Scotland in the Wars of the Three Kingdoms

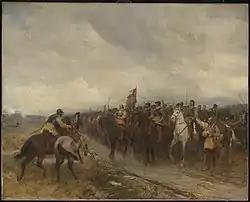
"Cromwell at Dunbar", by Andrew Carrick Gow. The battle of Dunbar was a crushing defeat for the Covenanters

This military disaster discredited the radical Covenanters known as the Kirk Party and caused the Covenanters and Scottish Royalists to bury their differences (at least temporarily) to try to repel Cromwell's invasion of Scotland. The Scottish Parliament passed the Act of Levy in December 1650, requiring every burgh and shire to raise a quota of soldiers. A new round of conscription was undertaken, both in the Highlands and the Lowlands, to form a truly national army named the Army of the Kingdom, that was put under the command of Charles II himself. Although this was the largest force put into the field by the Scots during the Wars, it was badly trained and its morale was low as many of its constituent Royalist and Covenanter parts had until recently been fighting each other.